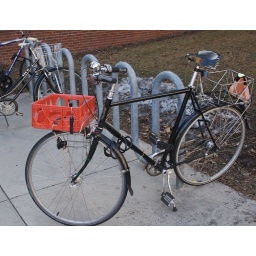
A cool bike spotted on the campus of Macalester College in St Paul